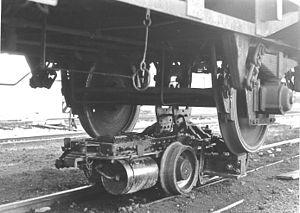
Une voie ferrée est un chemin de roulement pour trains constitué de deux files de rails dont l'écartement est maintenu constant par une fixation sur des traverses, reposant elles-mêmes sur du ballast.